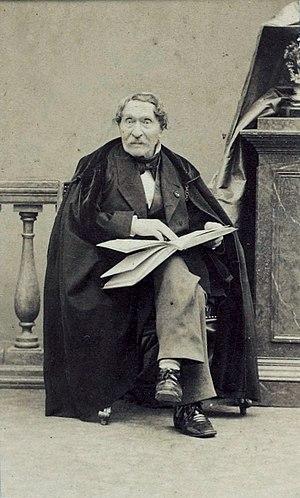
Abel de Pujol (1785 - 1861), peintre français.
Alexandre-Denis Abel de Pujol, dit Abel de Pujol, né à Valenciennes le 30 janvier 1785 et mort à Paris le 29 septembre 1861, est un peintre néoclassique français.